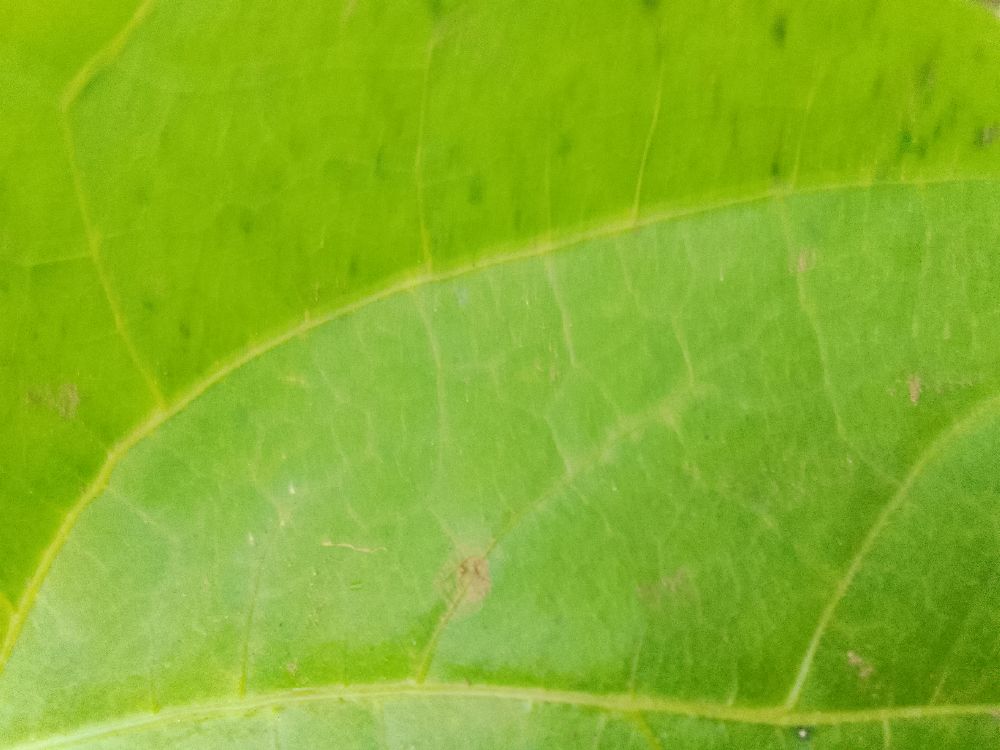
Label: healthy